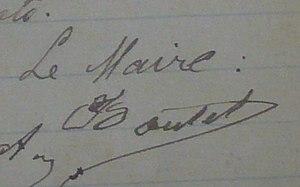
Signature du maire de Canet Isidore Boutet le 12 octobre 1914
Cet article dresse une liste par ordre de mandat des maires de Canet-en-Roussillon.